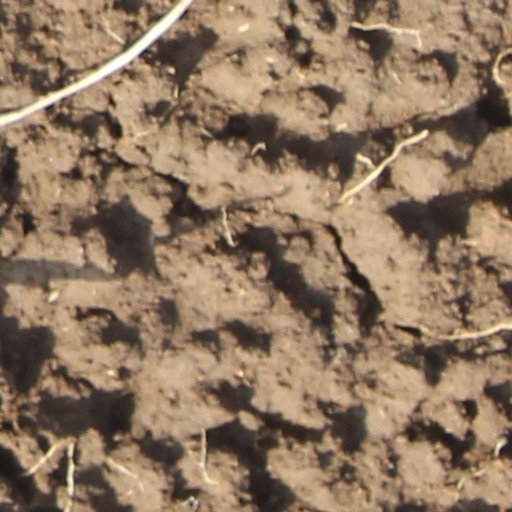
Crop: wheat